Gabriele Heinisch-Hosek

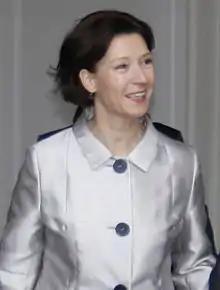
Minister Heinisch-Hosek, 2008

Heinisch-Hosek began her political career in 1990 as a member of the Guntramsdorf municipal council. In 1995, she became executive municipal councillor in Guntramsdorf. Her tenure lasted until 2008. She was a member of Parliament for the Social Democratic Party for the districts of Mödling and Greater Vienna from 1999 to 2008. She served as spokesperson for women’s affairs in parliament and chair of the parliamentary commission for the equal treatment of women from 2004 to April 2008.